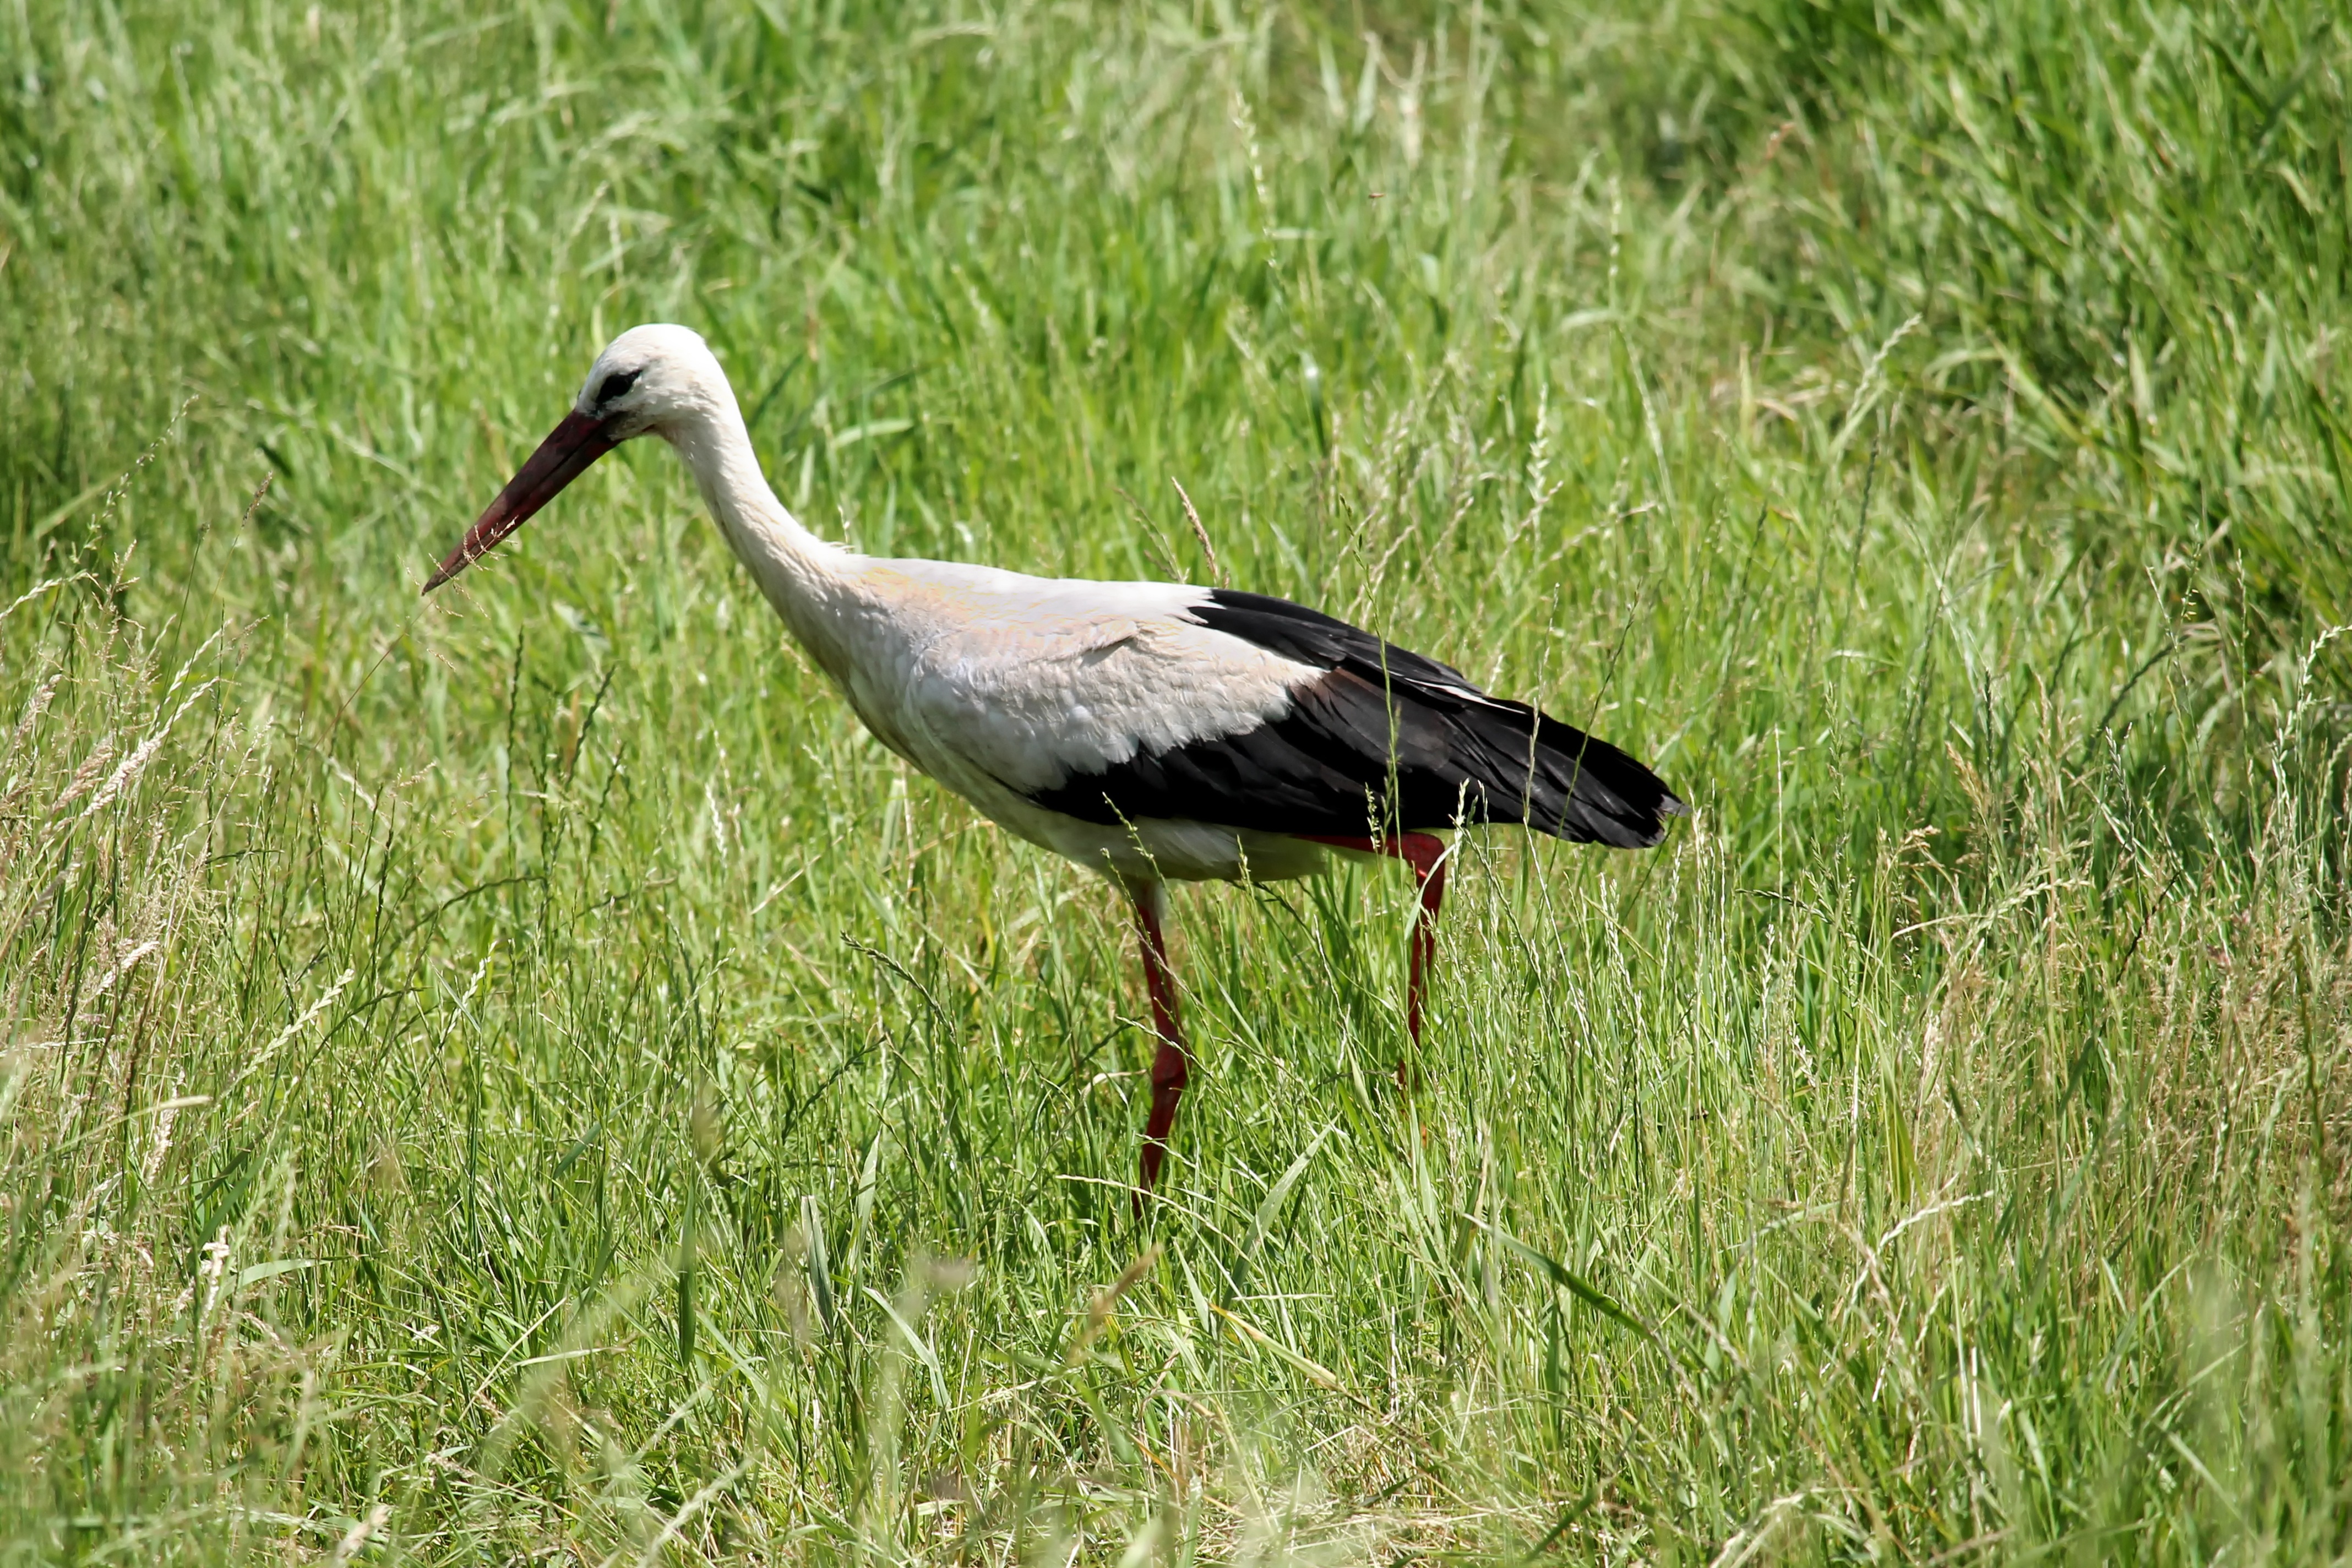
bird, meadow, wildlife, beak, fauna, stork, vertebrate, eastern, ibis, foraging, white stork, ciconiiformes, marabou stork